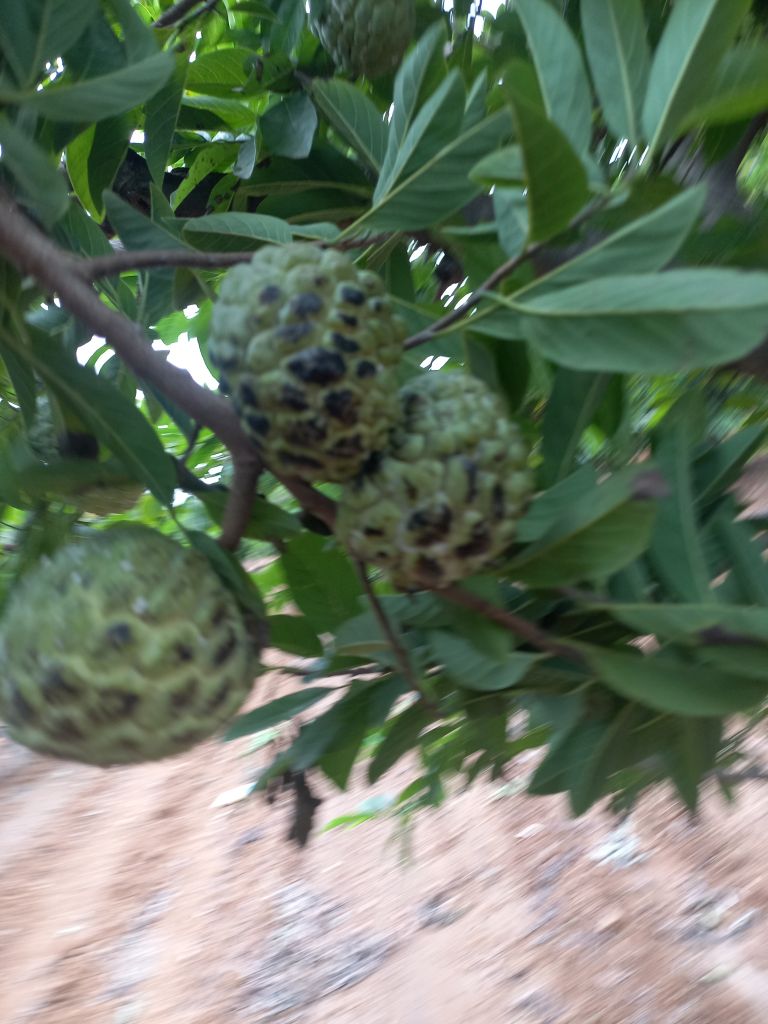
Disease label: Blank Canker